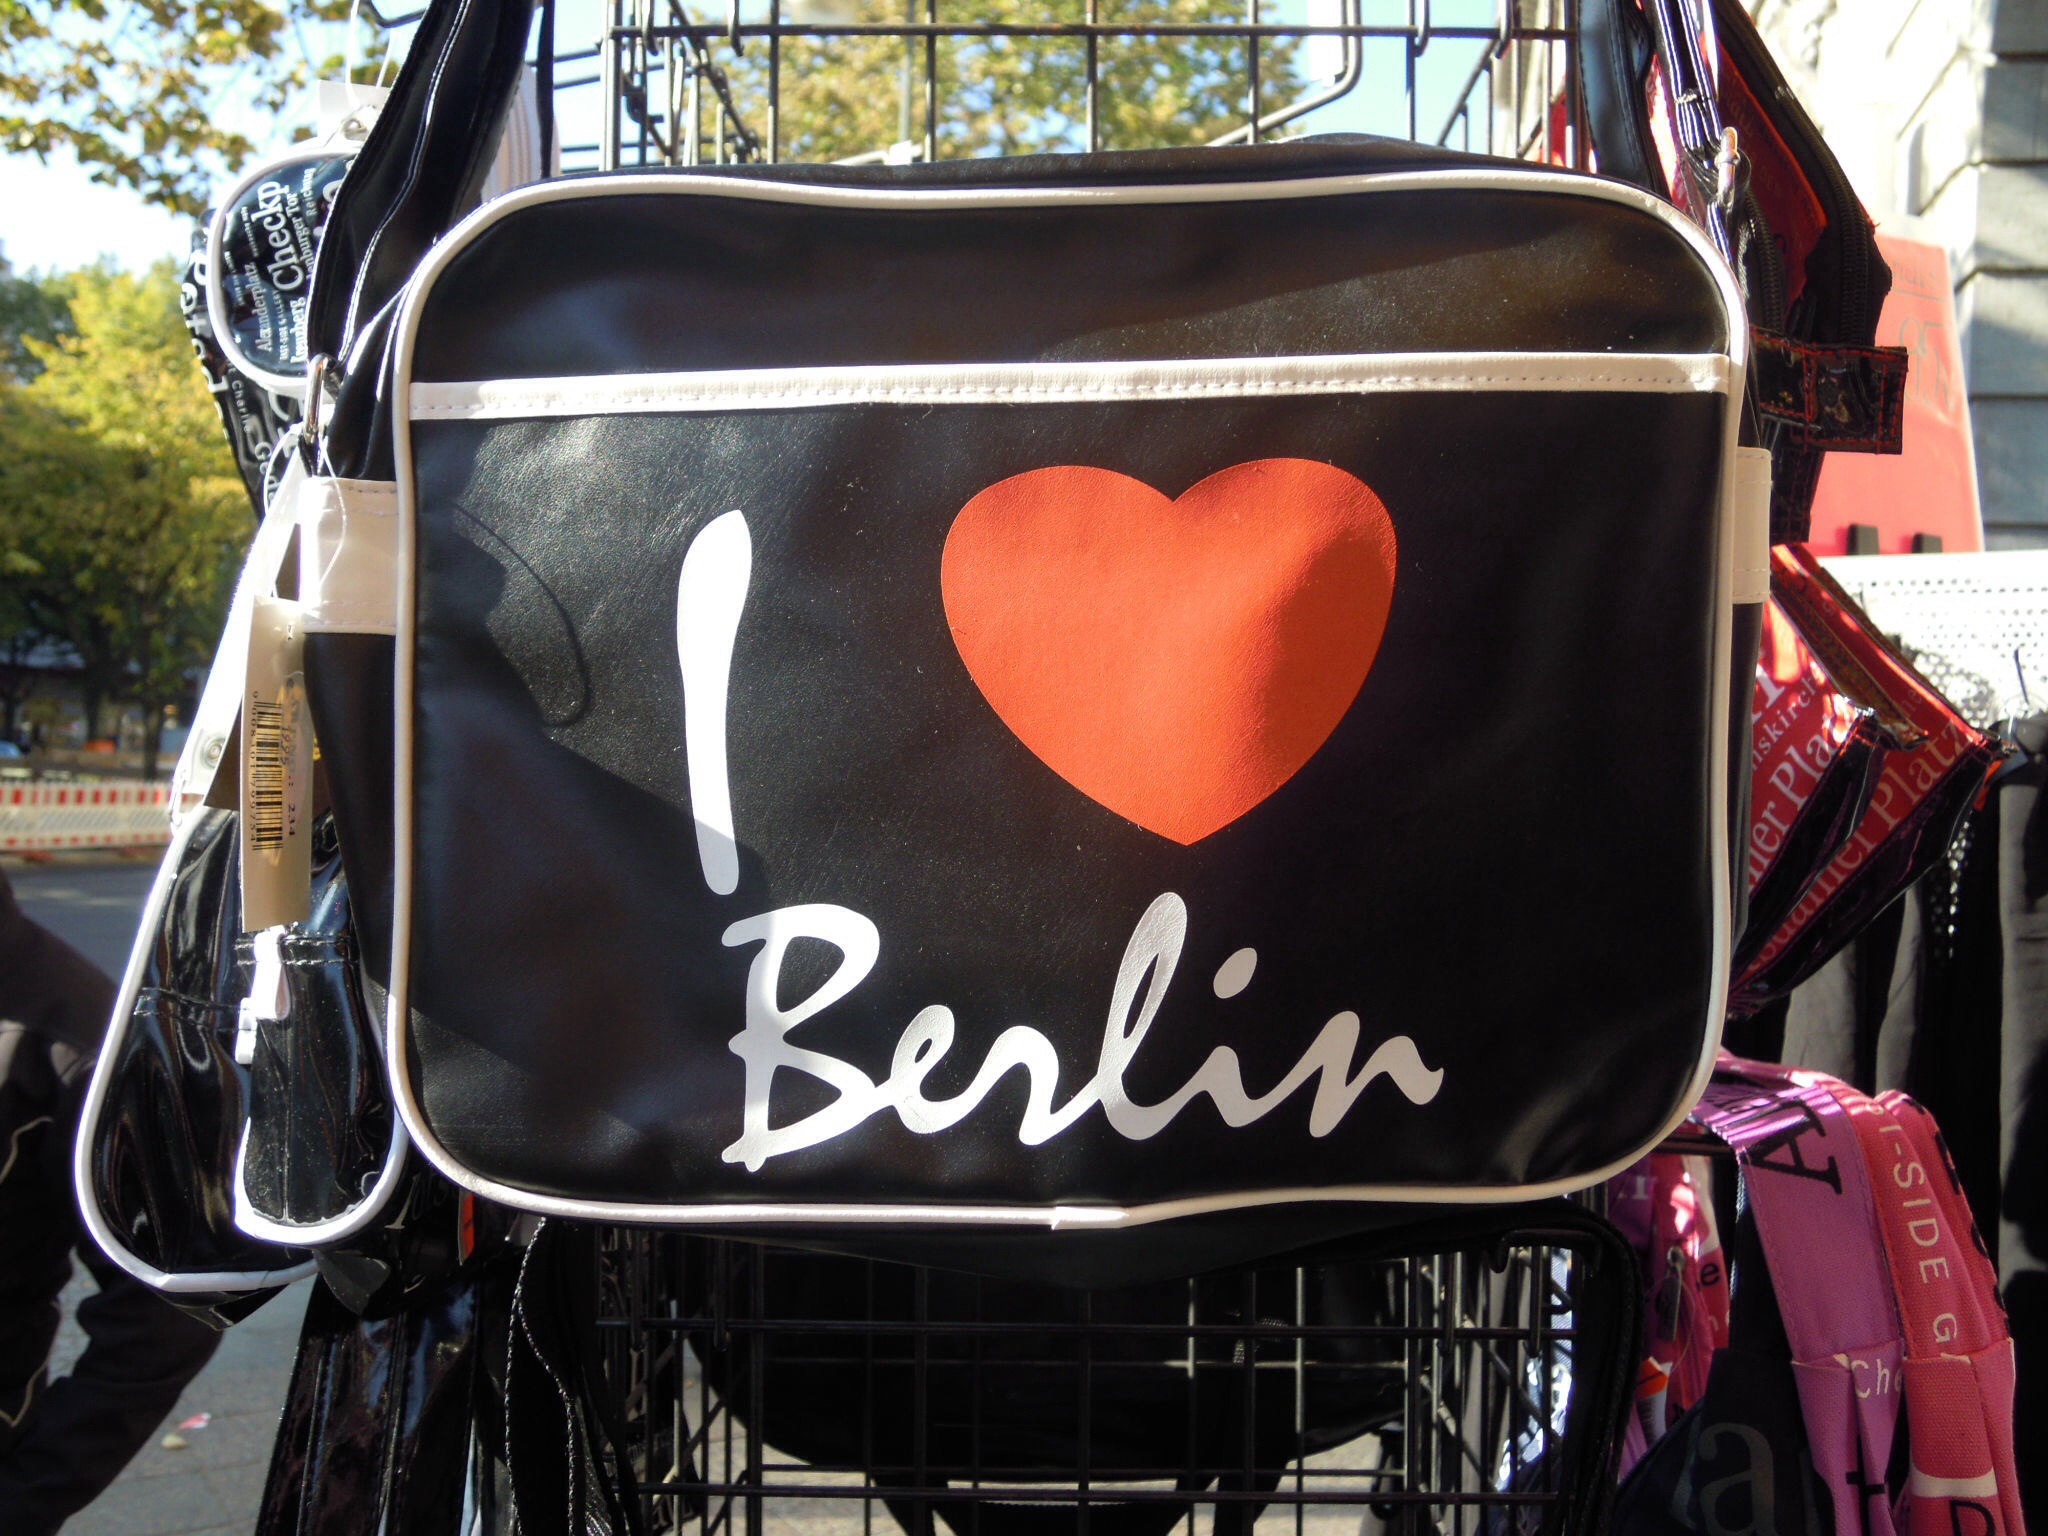
car, bicycle, red, vehicle, motorcycle, bag, vintage car, berlin, carriage, souvenir, rickshaw, land vehicle